Battle of Lugdunum

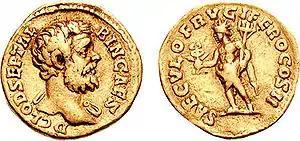
Clodius Albinus, as Caesar, 193–195 AD. AV Aureus (7.22 gm, 5h). Rome mint. Struck 194 AD.

The Battle of Lugdunum, also called the Battle of Lyon, was fought on 19 February 197 at Lugdunum (modern Lyon, France), between the armies of the Roman emperor Septimius Severus and of the Roman usurper Clodius Albinus. Severus' victory finally established him as the sole emperor of the Roman Empire following the Year of the Five Emperors and immediate aftermath.